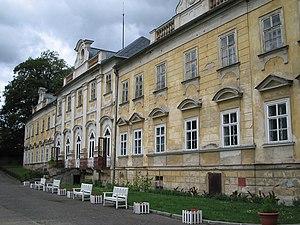
Hluboš est une commune du district de Příbram, dans la région de Bohême-Centrale, en République tchèque. Sa population s'élevait à 625 habitants en 2020.